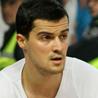
Age: 26